Cultural depictions of blindness

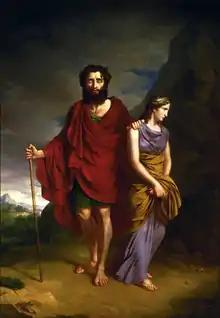
"Oedipus and Antigone" (Antoni Brodowski, 1828)

The theme of blindness has been explored by many different cultures throughout history, with blind characters appearing in stories from ancient Greek mythology and Judeo-Christian religious texts. In the modern era, blindness has featured in numerous works of literature and poetry by authors such as William Shakespeare, William Blake, and H. G. Wells, and has also been a recurring trope in film and other visual media.